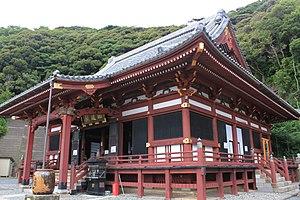
Le Bandō Sanjūsankasho désigne une succession des trente-trois temples bouddhistes dans l'est du Japon dédiés à la déesse Kannon. Bandō est l'ancien nom de ce qui est à présent la région de Kantō, nom utilisé en la circonstance parce que les temples sont tous situés dans les préfectures de Kanagawa, Saitama, Tokyo, Gunma, Ibaraki, Tochigi et Chiba. Comme c'est le cas avec tous ces circuits, chaque site a un rang et les pèlerins croient que la visite de tous les temples dans un ordre déterminé est un acte de grand mérite religieux.